Audomarois

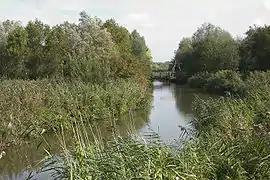
The national nature reserve of the Romelaëre ponds.

The Aa valley marks the landscape, as does the Neufossé Canal, which has linked the Lys to the Aa since 1753 and serves as a dividing line with Flanders. The Audomarois marsh was originally a depression in Clairmarais, near Saint-Omer, and is thought to have been a buttonhole excavated in the Ypresian clay by block tectonics.